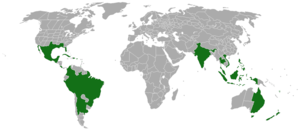
Troldnøgenhat
Omtrentlig udbredelse af Troldnøgenhat
Omtrentlig udbredelse af Troldnøgenhat
Troldnøgenhat er en svamp i bredblad-familien.